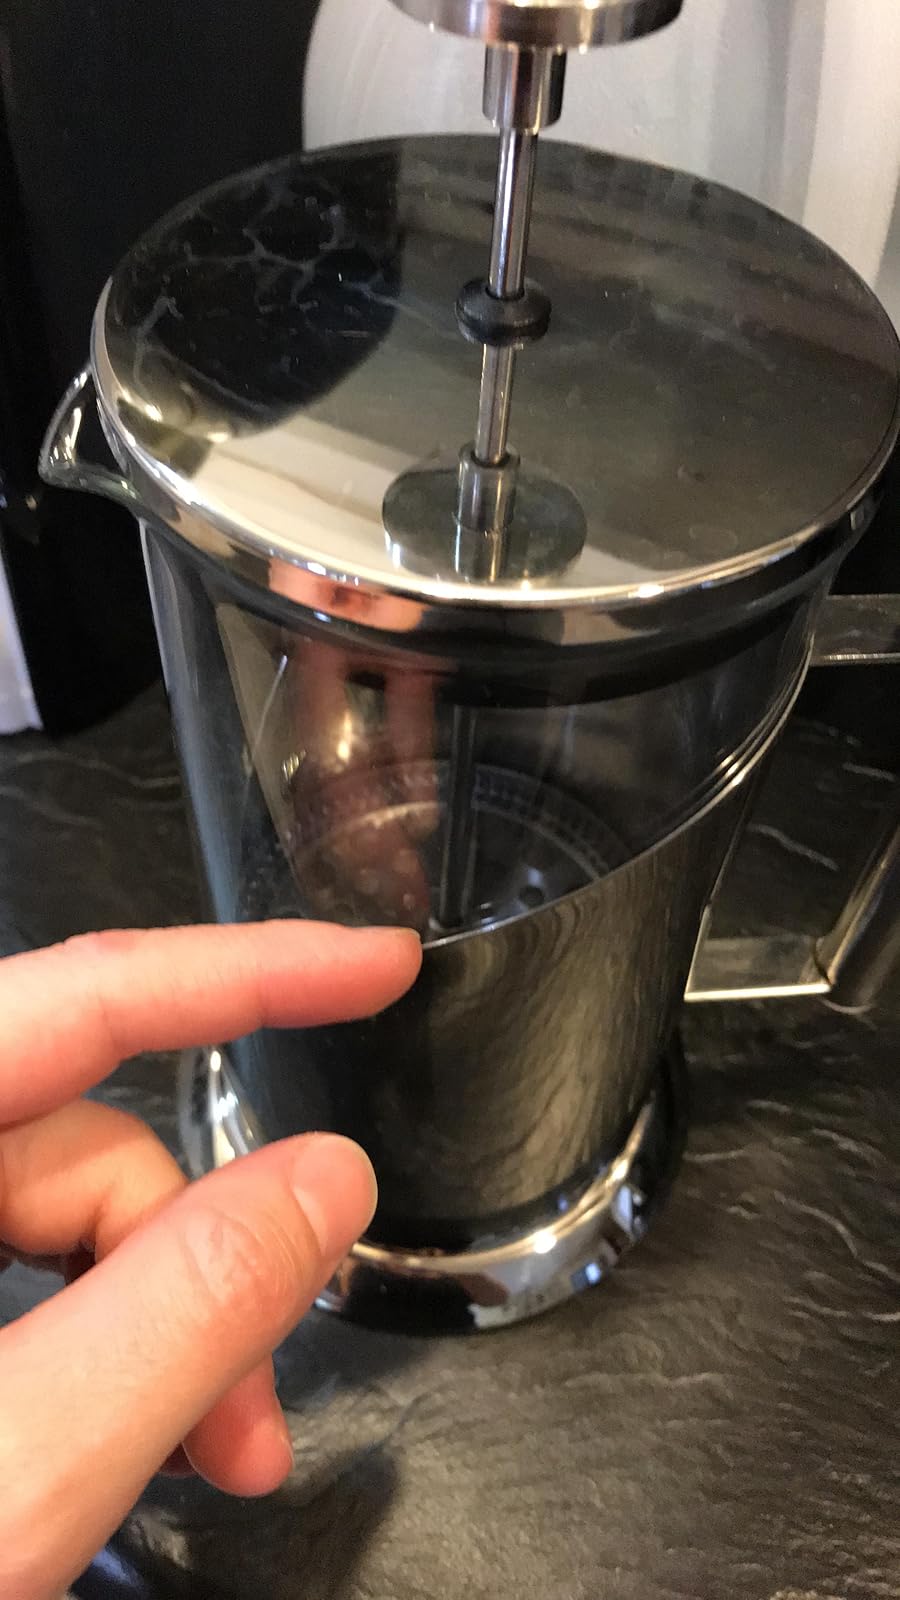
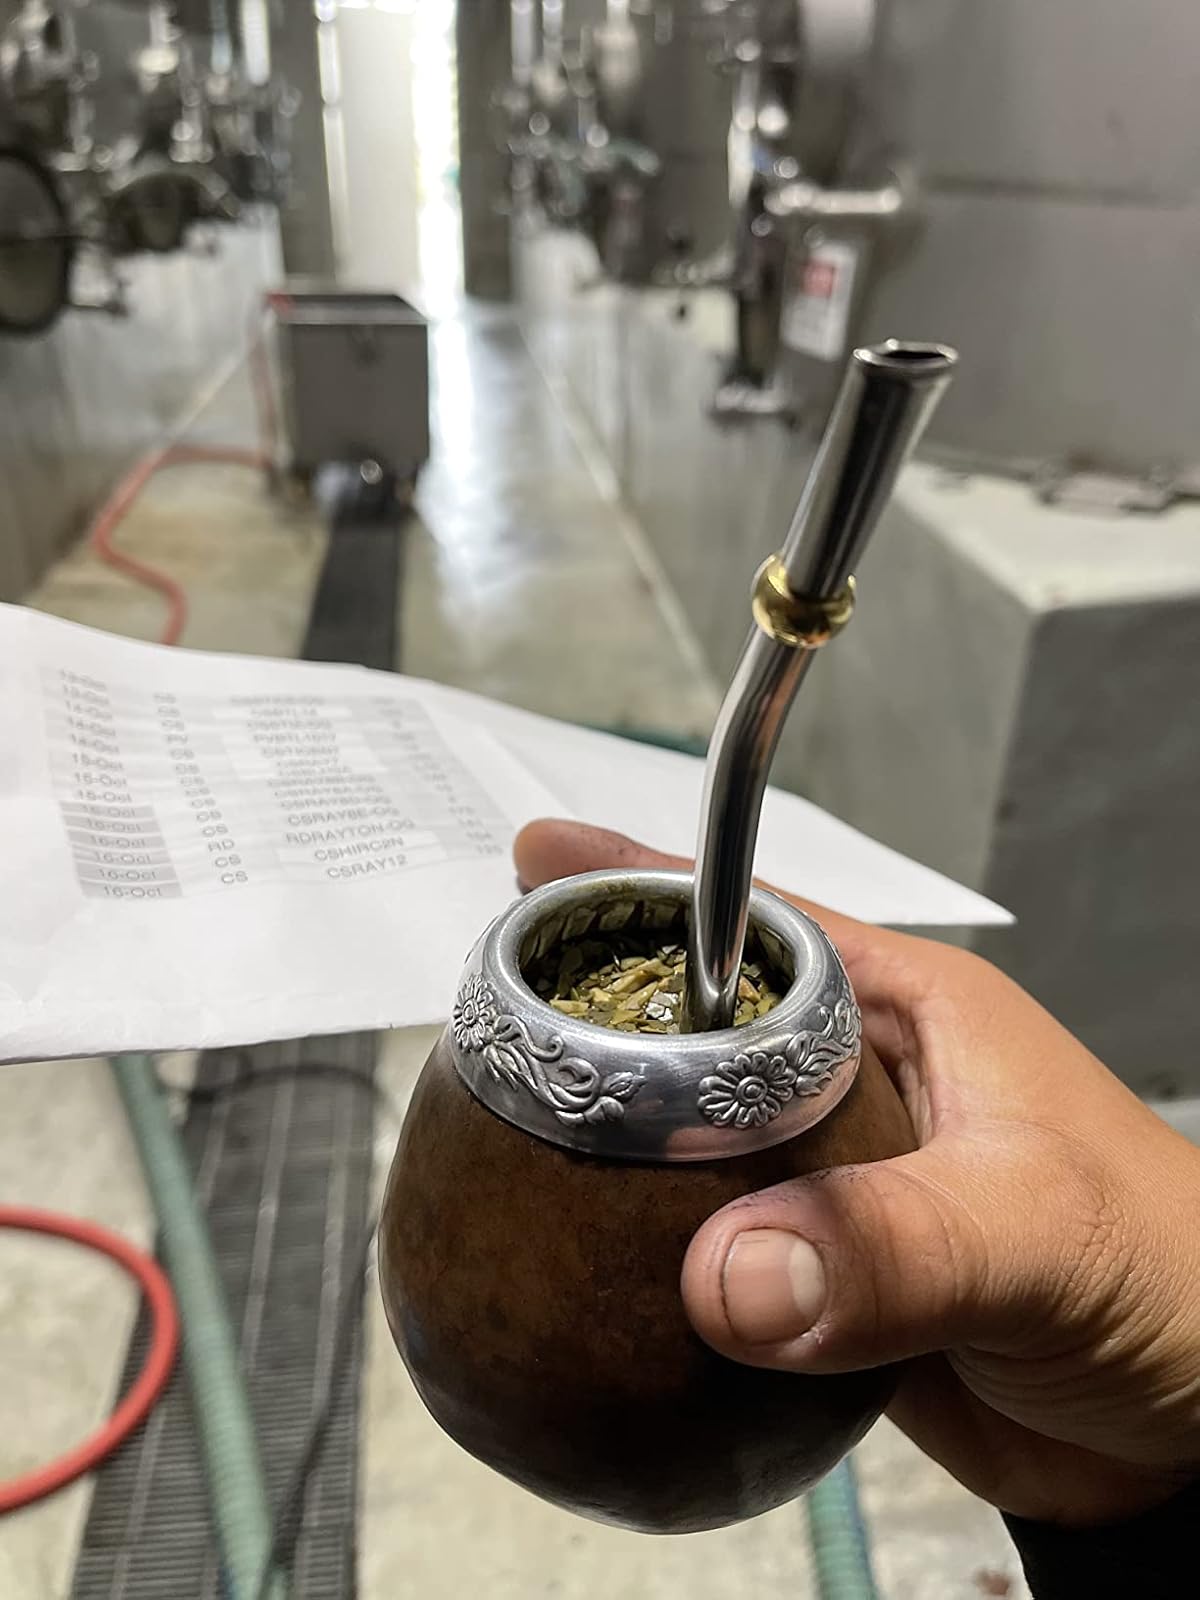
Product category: items_tea
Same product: no